History of slavery in Virginia

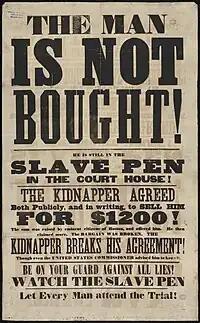
"The man is not bought! : He is still in the slave pen in the courthouse!..." The ad publicizes the current situation of the arrested fugitive slave Anthony Burns.

Enslaved people's diet was determined by what food was given to them, the mainstays being corn and pork. At hog butchering time, the best cuts of meat were kept for the master's household and the remainder, such as fatback, snouts, ears, neck bones, feet, and intestines (chitterlings) were given to the slaves. Cornbread was commonly eaten by enslaved people, and there were many other ways that corn was prepared, such as porridge, hominy, grits, corn cakes, waffles, and corn dodgers. Enslaved adults were typically given a peck (9 liters) of cornmeal and 3–4 pounds (1.5–2 kilos) of pork per week, and from those rations come soul food staples such as cornbread, fried catfish, chitterlings, and neckbones.